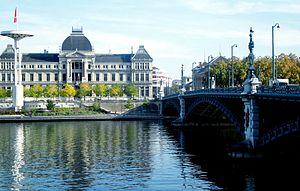
Un premier plan de l'Université Jean Moulin, Lyon III et à droite le Pont de l'Université, Lyon
Les berges du Rhône ou quais du Rhône sont un ensemble de voies bordant le Rhône à Lyon.